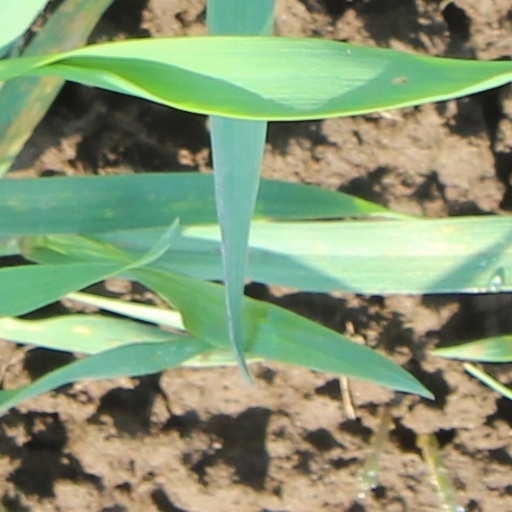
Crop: wheat